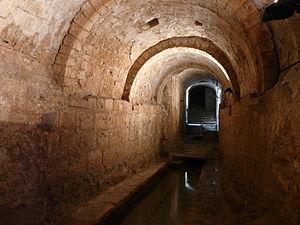
Fontaine souterraine d'Airvault, Deux-Sèvres, France